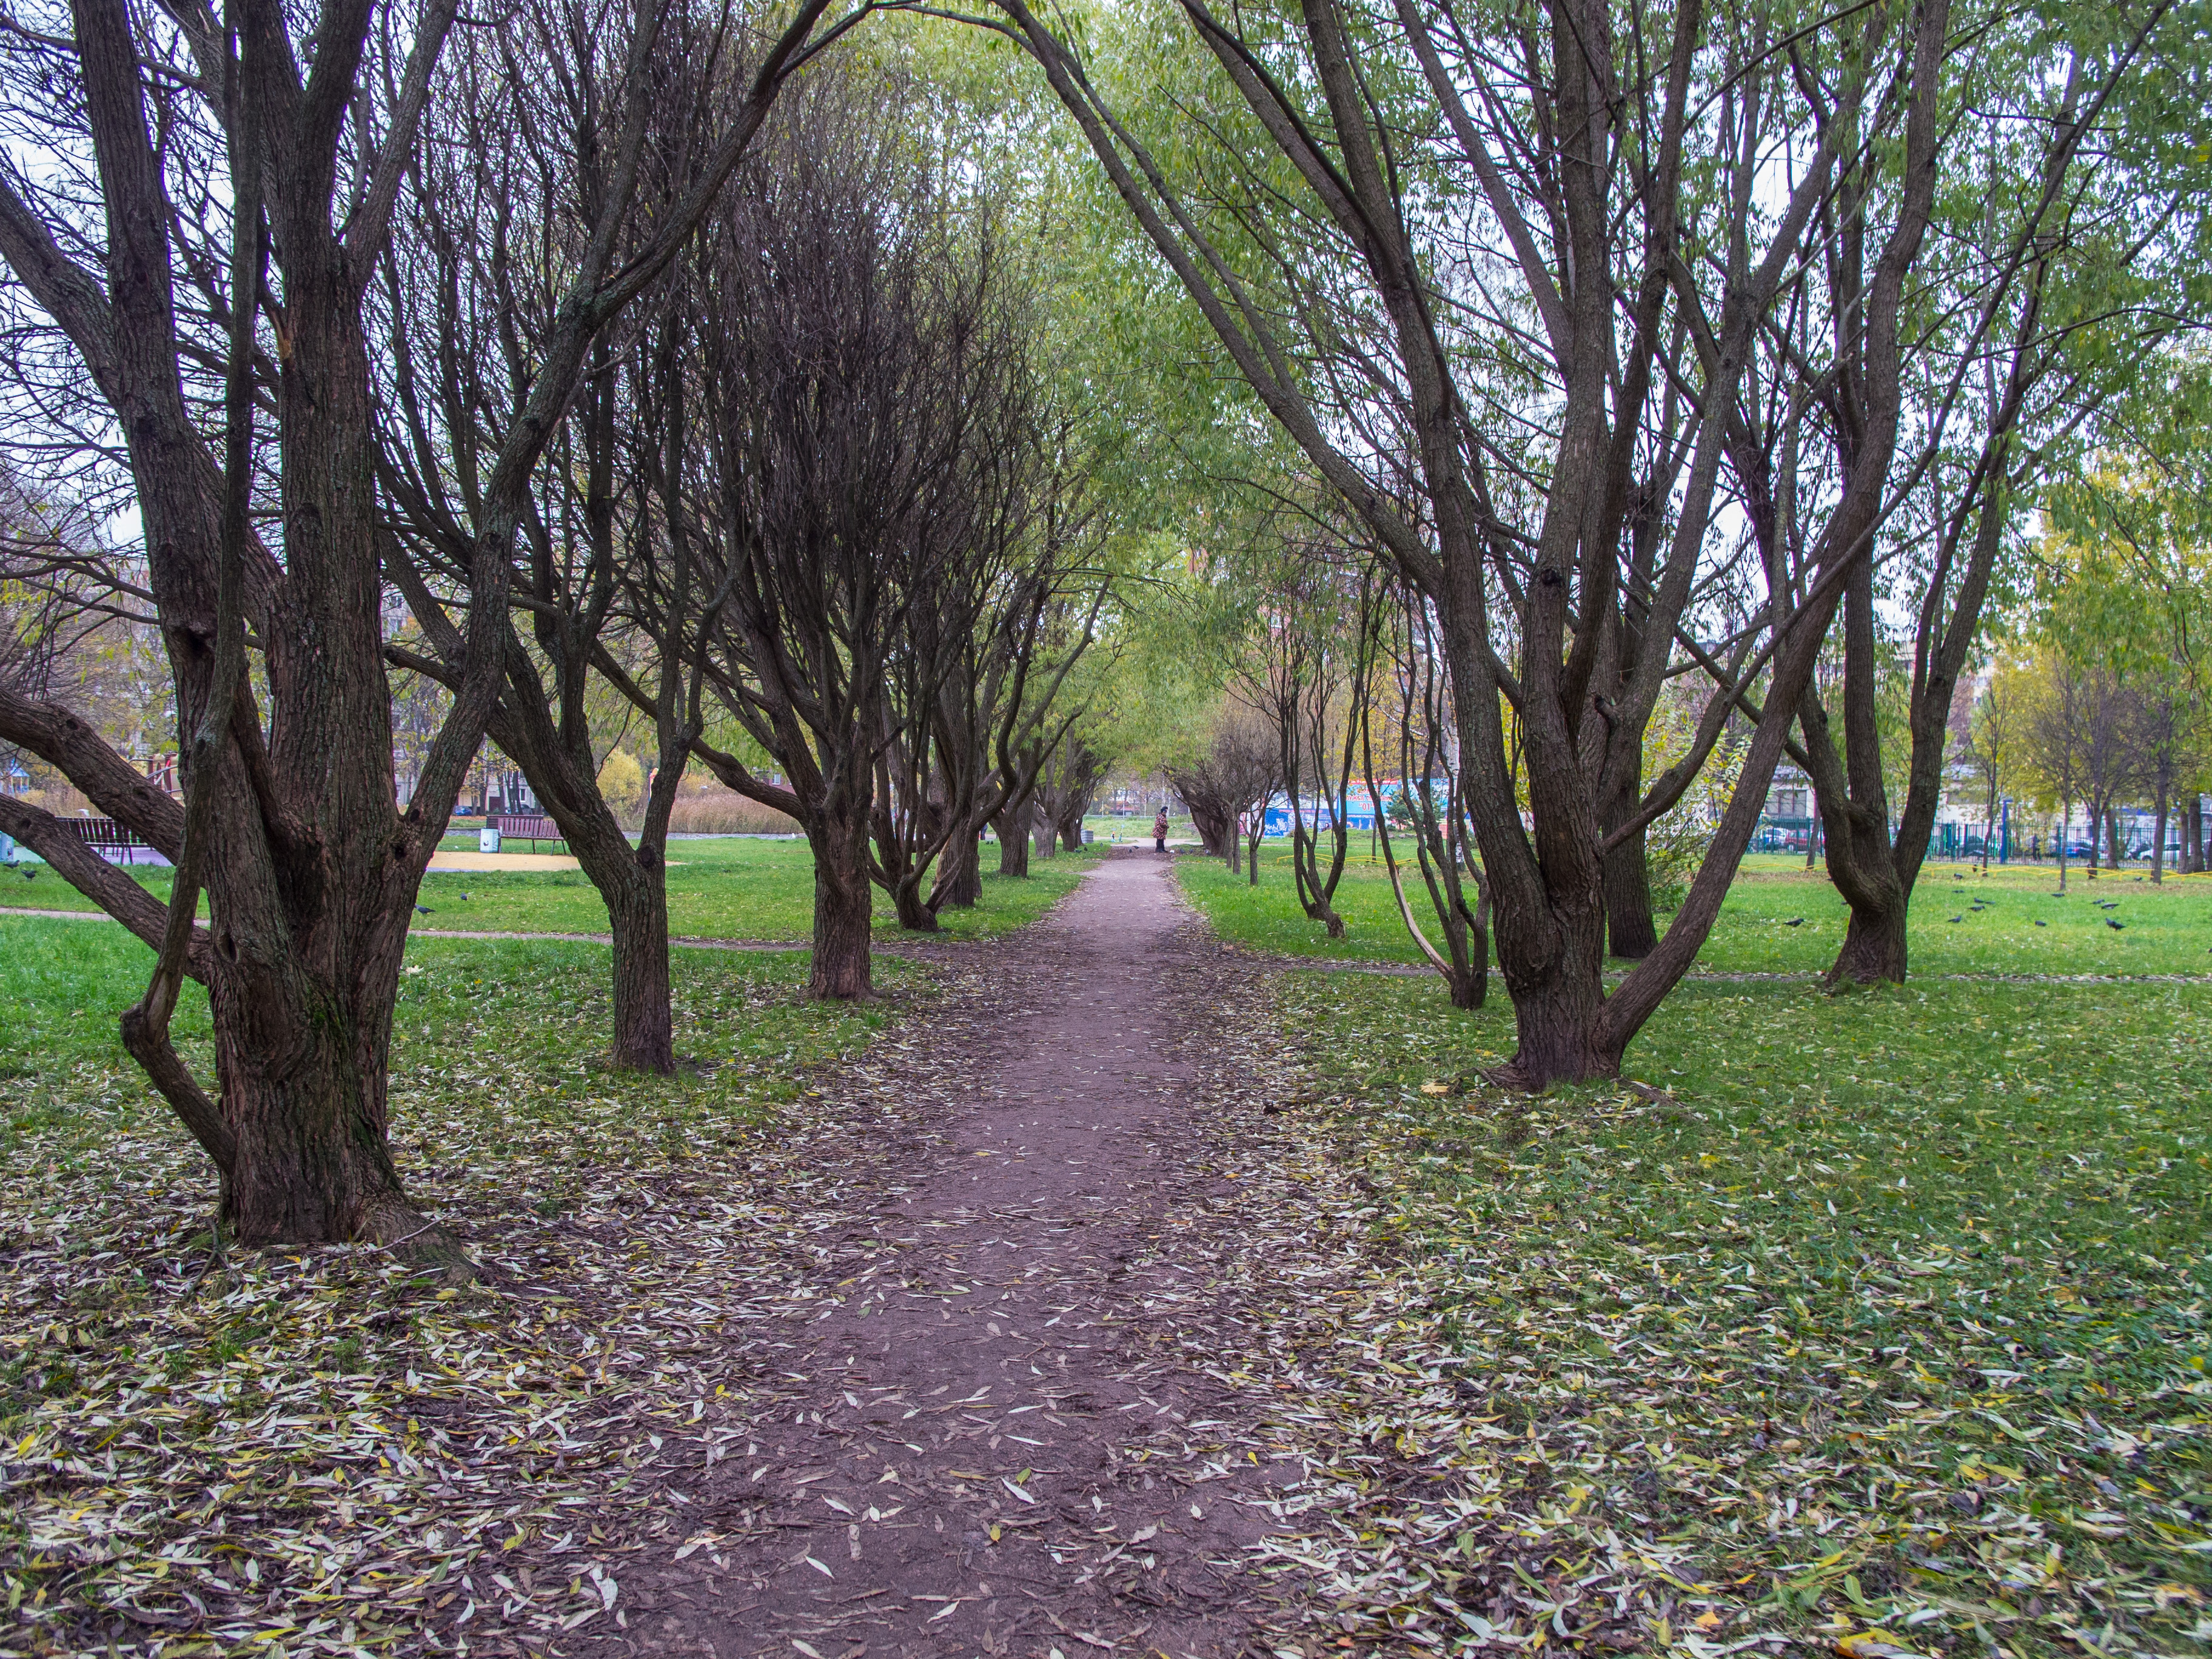
image, tree, natural landscape, nature, natural environment, grass, vegetation, nature reserve, leaf, woodland, woody plant, spring, plant, branch, botany, forest, grass family, trail, grove, sunlight, road, park, landscape, winter, path, land lot, deciduous, autumn, meadow, bank, city, leisure, state park, river, walkway, plant stem, road surface, trunk, shrub, nonbuilding structure, flower